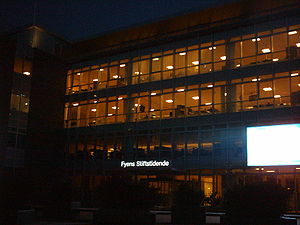
Fyens Stiftstidende
Fyens Stiftstidendes mediehus om aftenen.
Fyens Stiftstidende er et regionalt dagblad, der redaktionelt dækker Fyn og omkringliggende øer, med redaktioner i Odense, Assens, Faaborg, Ringe, Kerteminde, Middelfart, Bogense, Nyborg og Svendborg, hvoraf flere deles med Fyns Amts Avis. Både Fyens Stiftidende og Fyns Amts Avis ejes af mediekoncernen Jysk Fynske Medier.